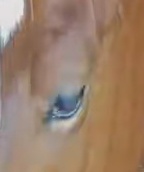
Face region: eyes (orbital_tightening_and_eye_area)
Pain indicator: moderately_present